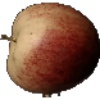
Label: red_apple